Albert Prisse

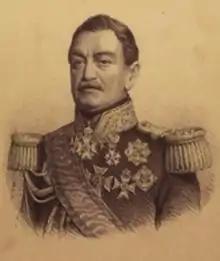

Albert-Florent-Joseph Prisse (24 June 1788 – 22 November 1856) was a Belgian soldier, engineer, diplomat and statesman of French origin. His family lost their fortune during the French Revolution. He served in the army of Napoleon between 1809 and 1814 in Austria, Spain and the Netherlands. In 1816 he became a naturalized citizen of the Kingdom of the Netherlands, and served in the army as a surveyor. When Belgium broke away from the Netherlands in 1830 he became an officer of the new Belgian army. He served in various military commands, represented Belgium at the Court of the Hague for three years, and was Belgian Minister of War in 1846–47.